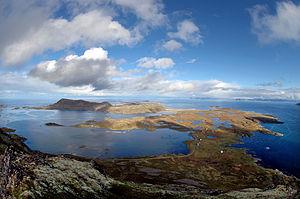
Ingøy est une île située soixante kilomètres à l'ouest du cap Nord, dans la municipalité norvégienne de Måsøy, appartenant au comté de Finnmark.